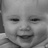
Emotion: happy